Weekly Shōnen Jump

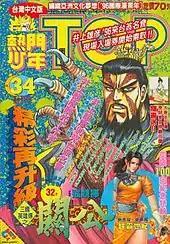
Cover of volume 187 of "Remen Shaonian Top"

"Rèmén Shàonián Top" (熱門少年TOP) is the former weekly Chinese-language version of "Weekly Shōnen Jump", published in Taiwan by Da Ran Publishing. In the 1990s Da Ran went bankrupt and the magazine had to cease publication. "Rèmén Shàonián Top" serialized series such as "Yu-Gi-Oh!", "Tottemo! Luckyman", "Hikaru no Go", and "One Piece" as well as several other domestic manhua.